Ghislain Harvey

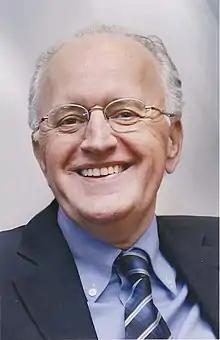
Ghislain Harvey

Ghislain Harvey (born May 6, 1946 in Bagotville, Quebec) was a member of the Quebec Provincial Parliament from 1973 to 1976.